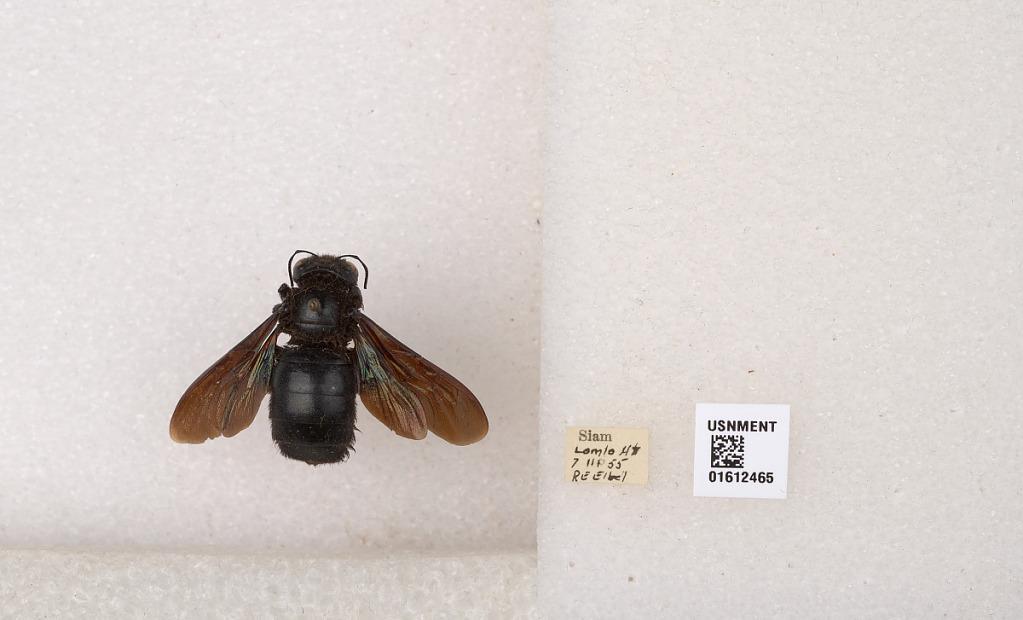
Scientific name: Xylocopa
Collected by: R. Elbel
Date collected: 1955-3-7
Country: Indonesia
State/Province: West Papua
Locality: Lomlo Mt